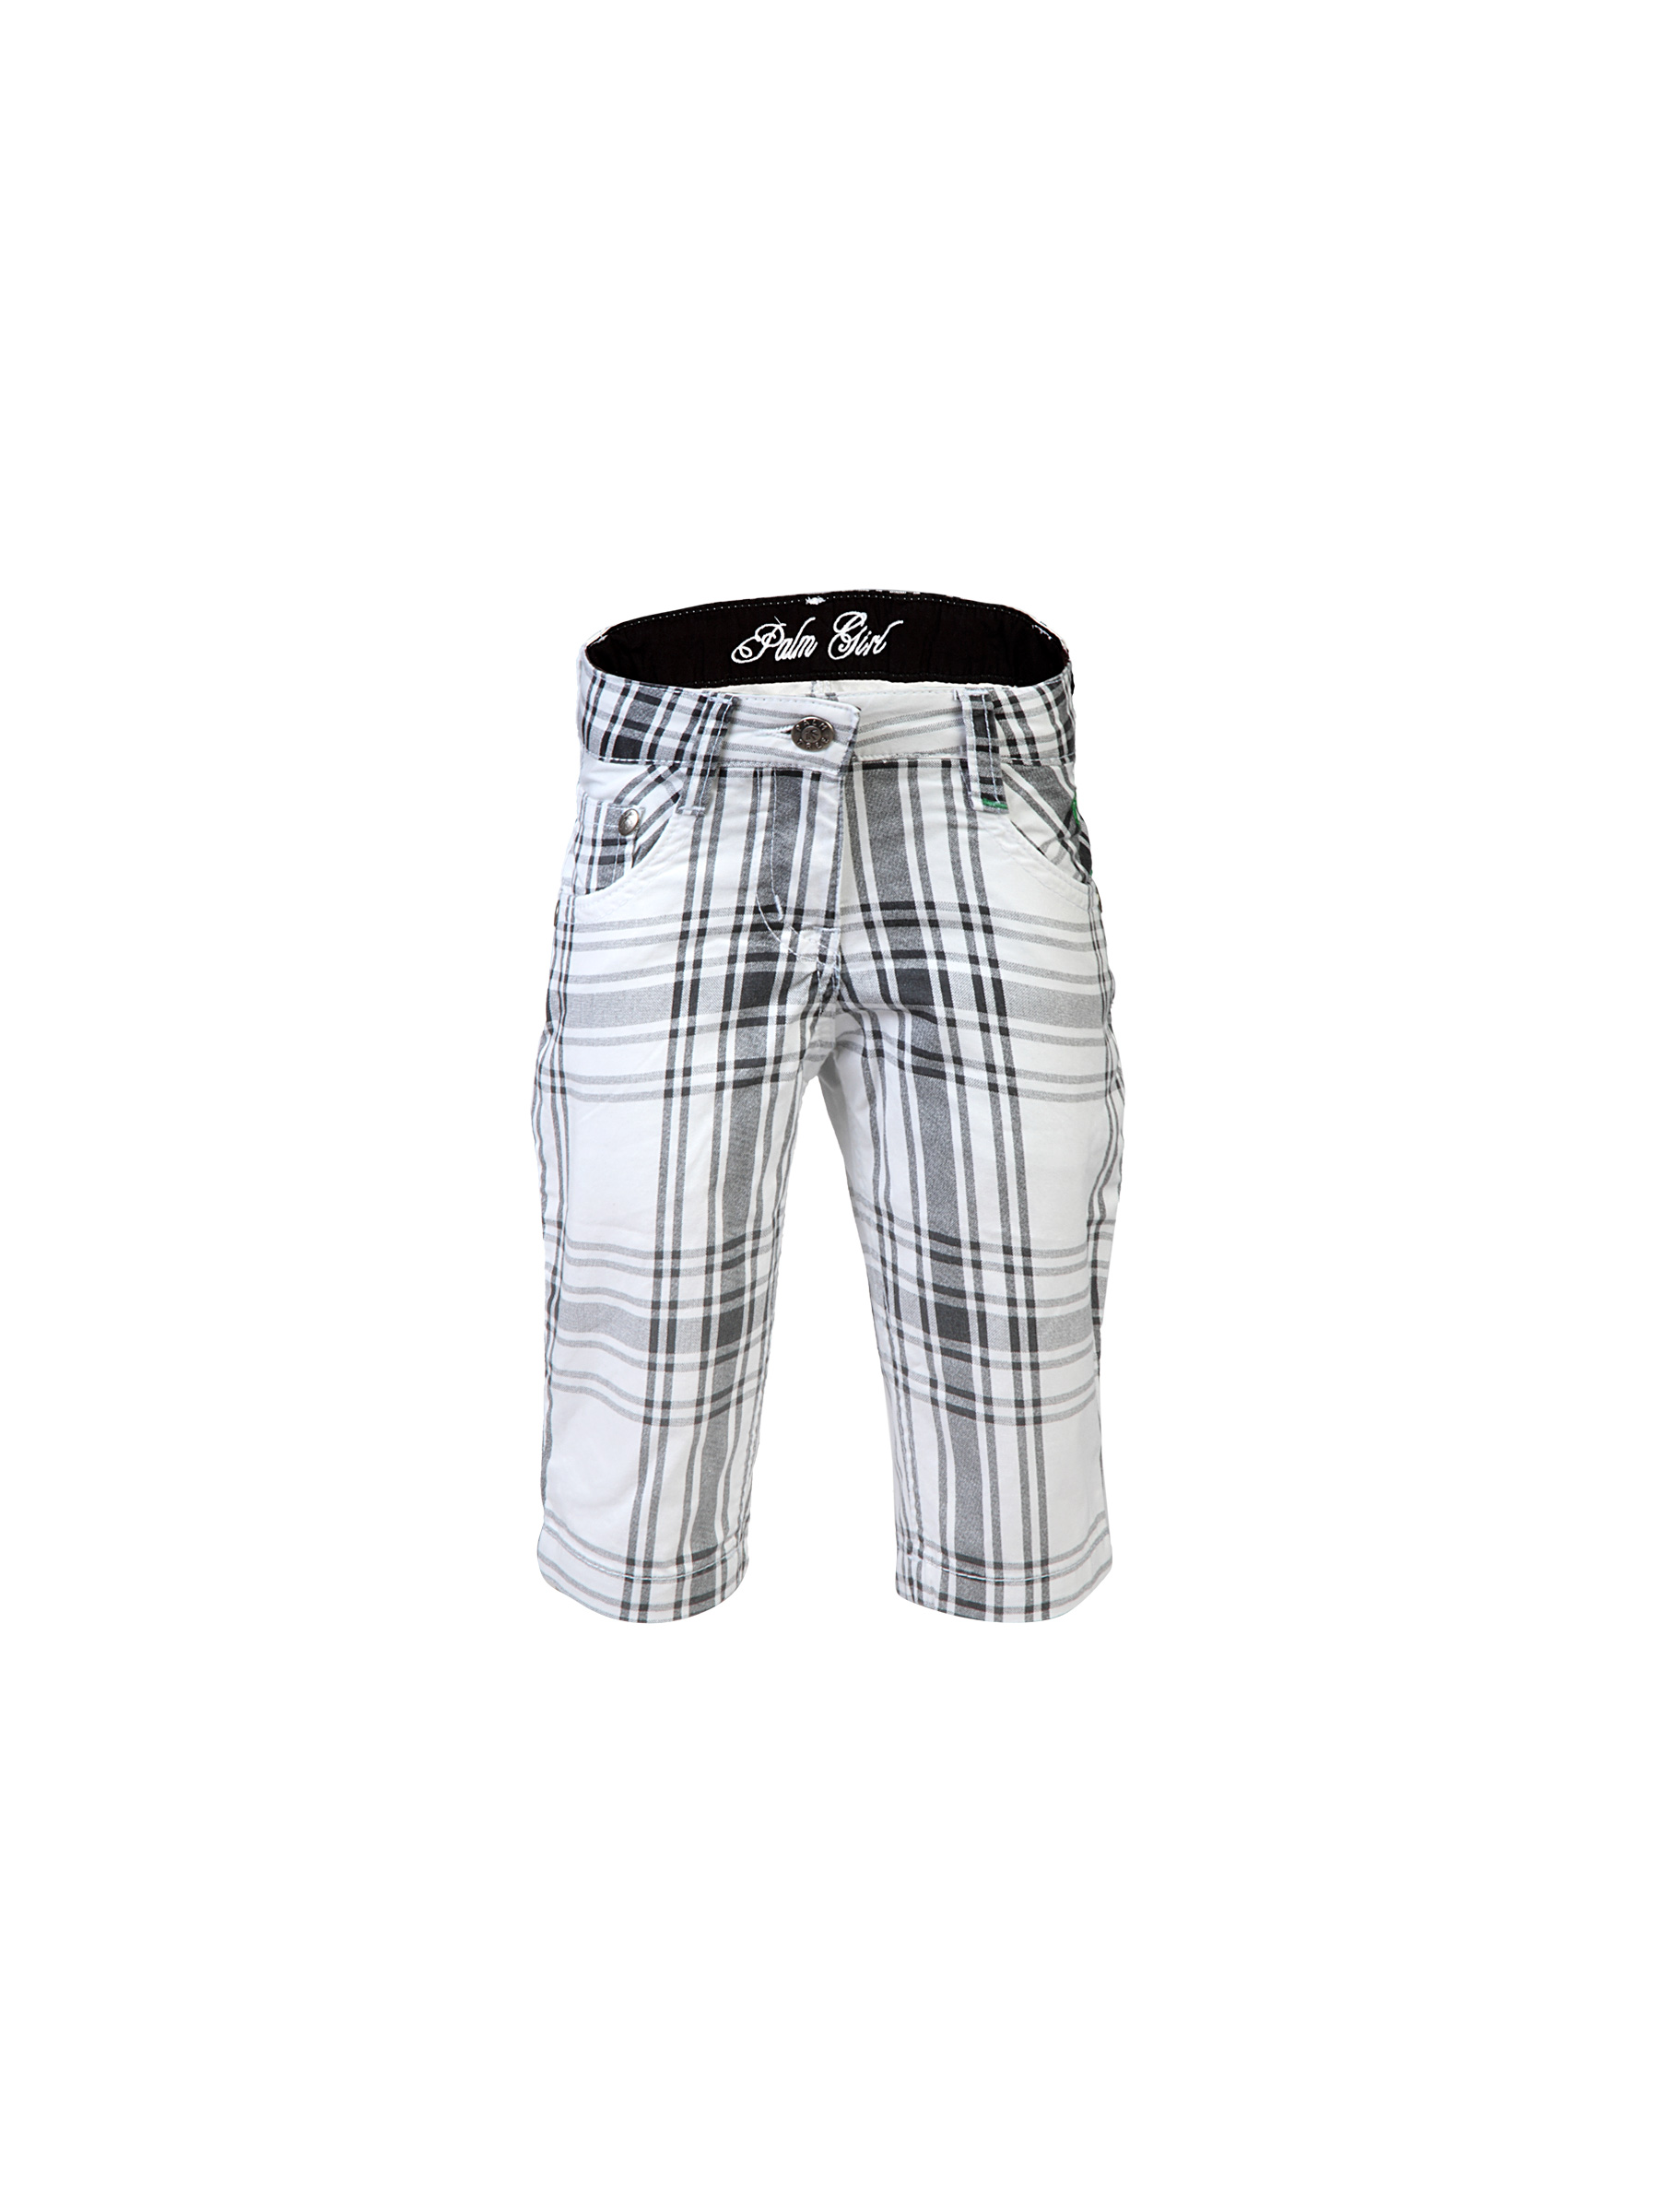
Palm Tree Kids Boys Check White Shorts
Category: Apparel / Bottomwear / Shorts
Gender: Men
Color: White
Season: Fall 2011
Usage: Casual